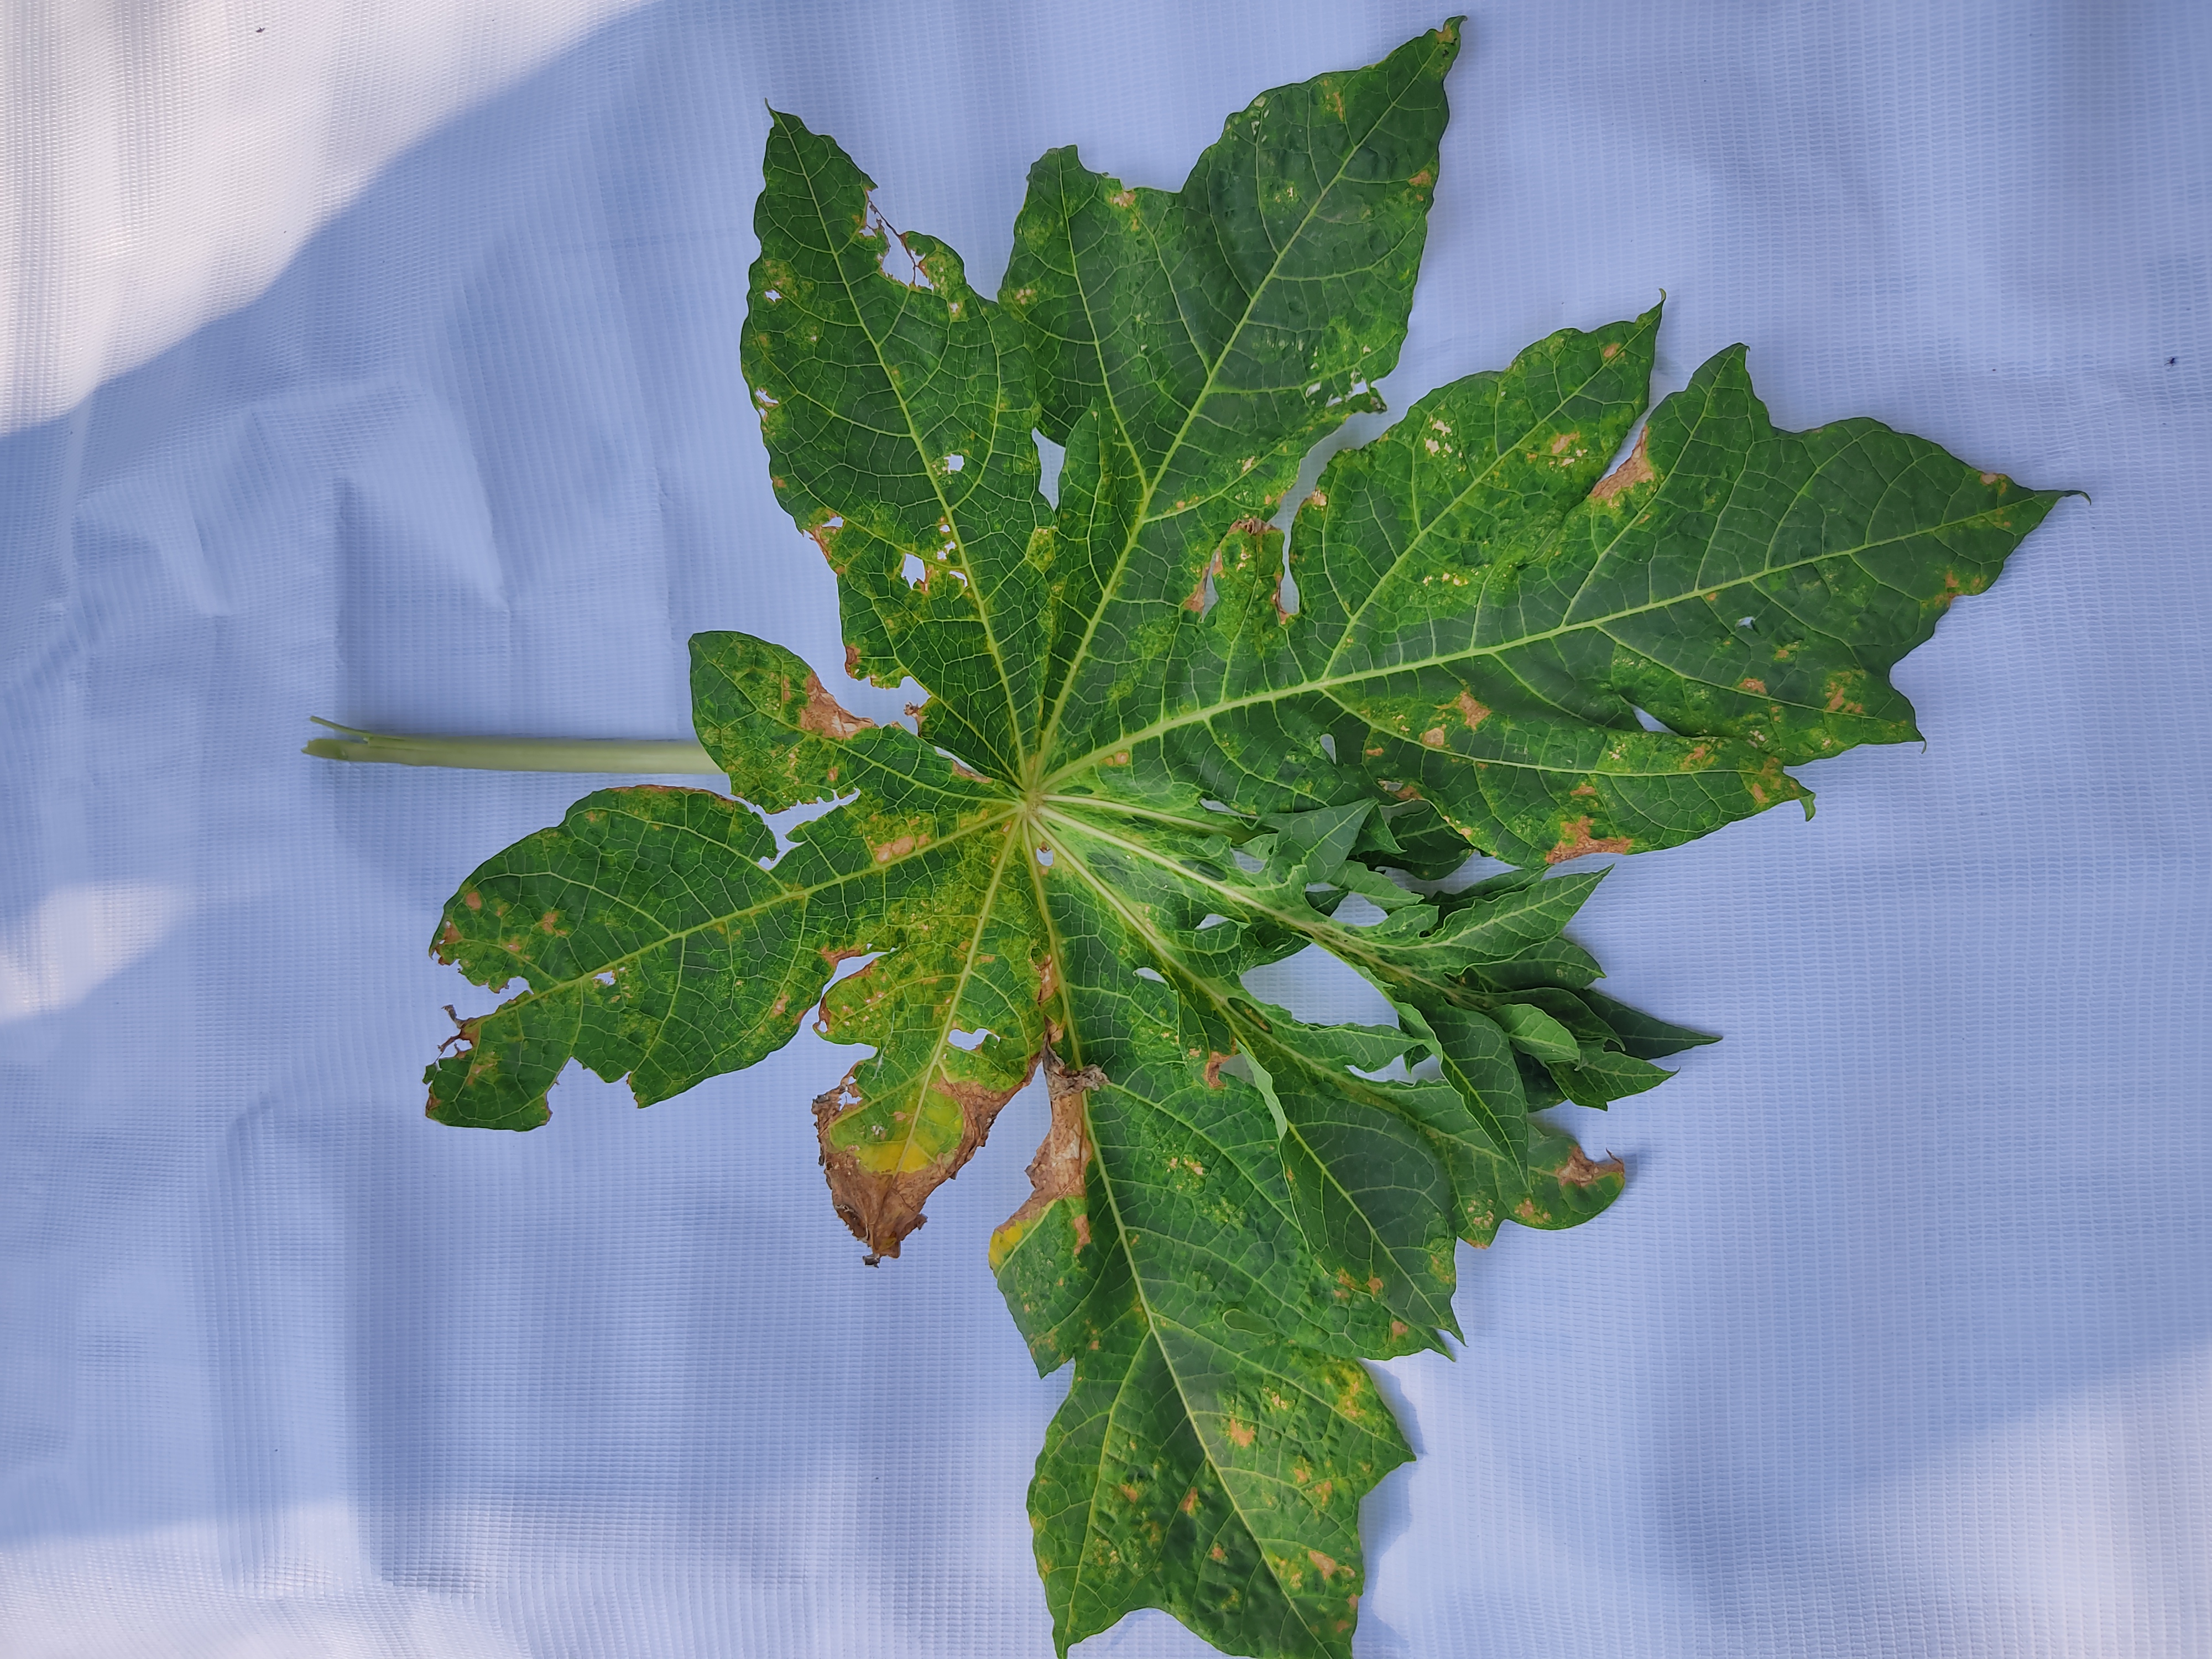
Label: Mite Disease